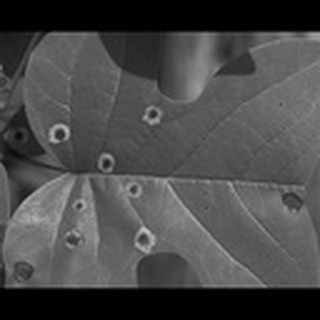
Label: cotton_target_spot